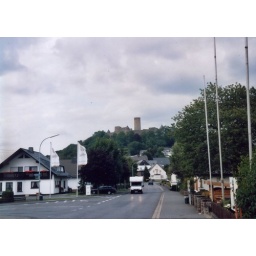
The main road in Nuerburg, with the castle on the hill